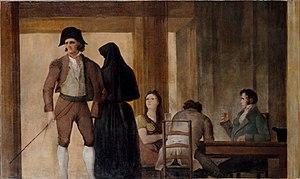
Café de Levante est le nom de plusieurs établissements de divertissement, de réunion et de tertulia du centre de Madrid et dans d'autres villes d'Espagne au XIXᵉ siècle ou au XXᵉ siècle. Ils constituent des lieux hétéroclites de la vie sociale et de l'histoire madrilène et d'autres villes espagnoles.